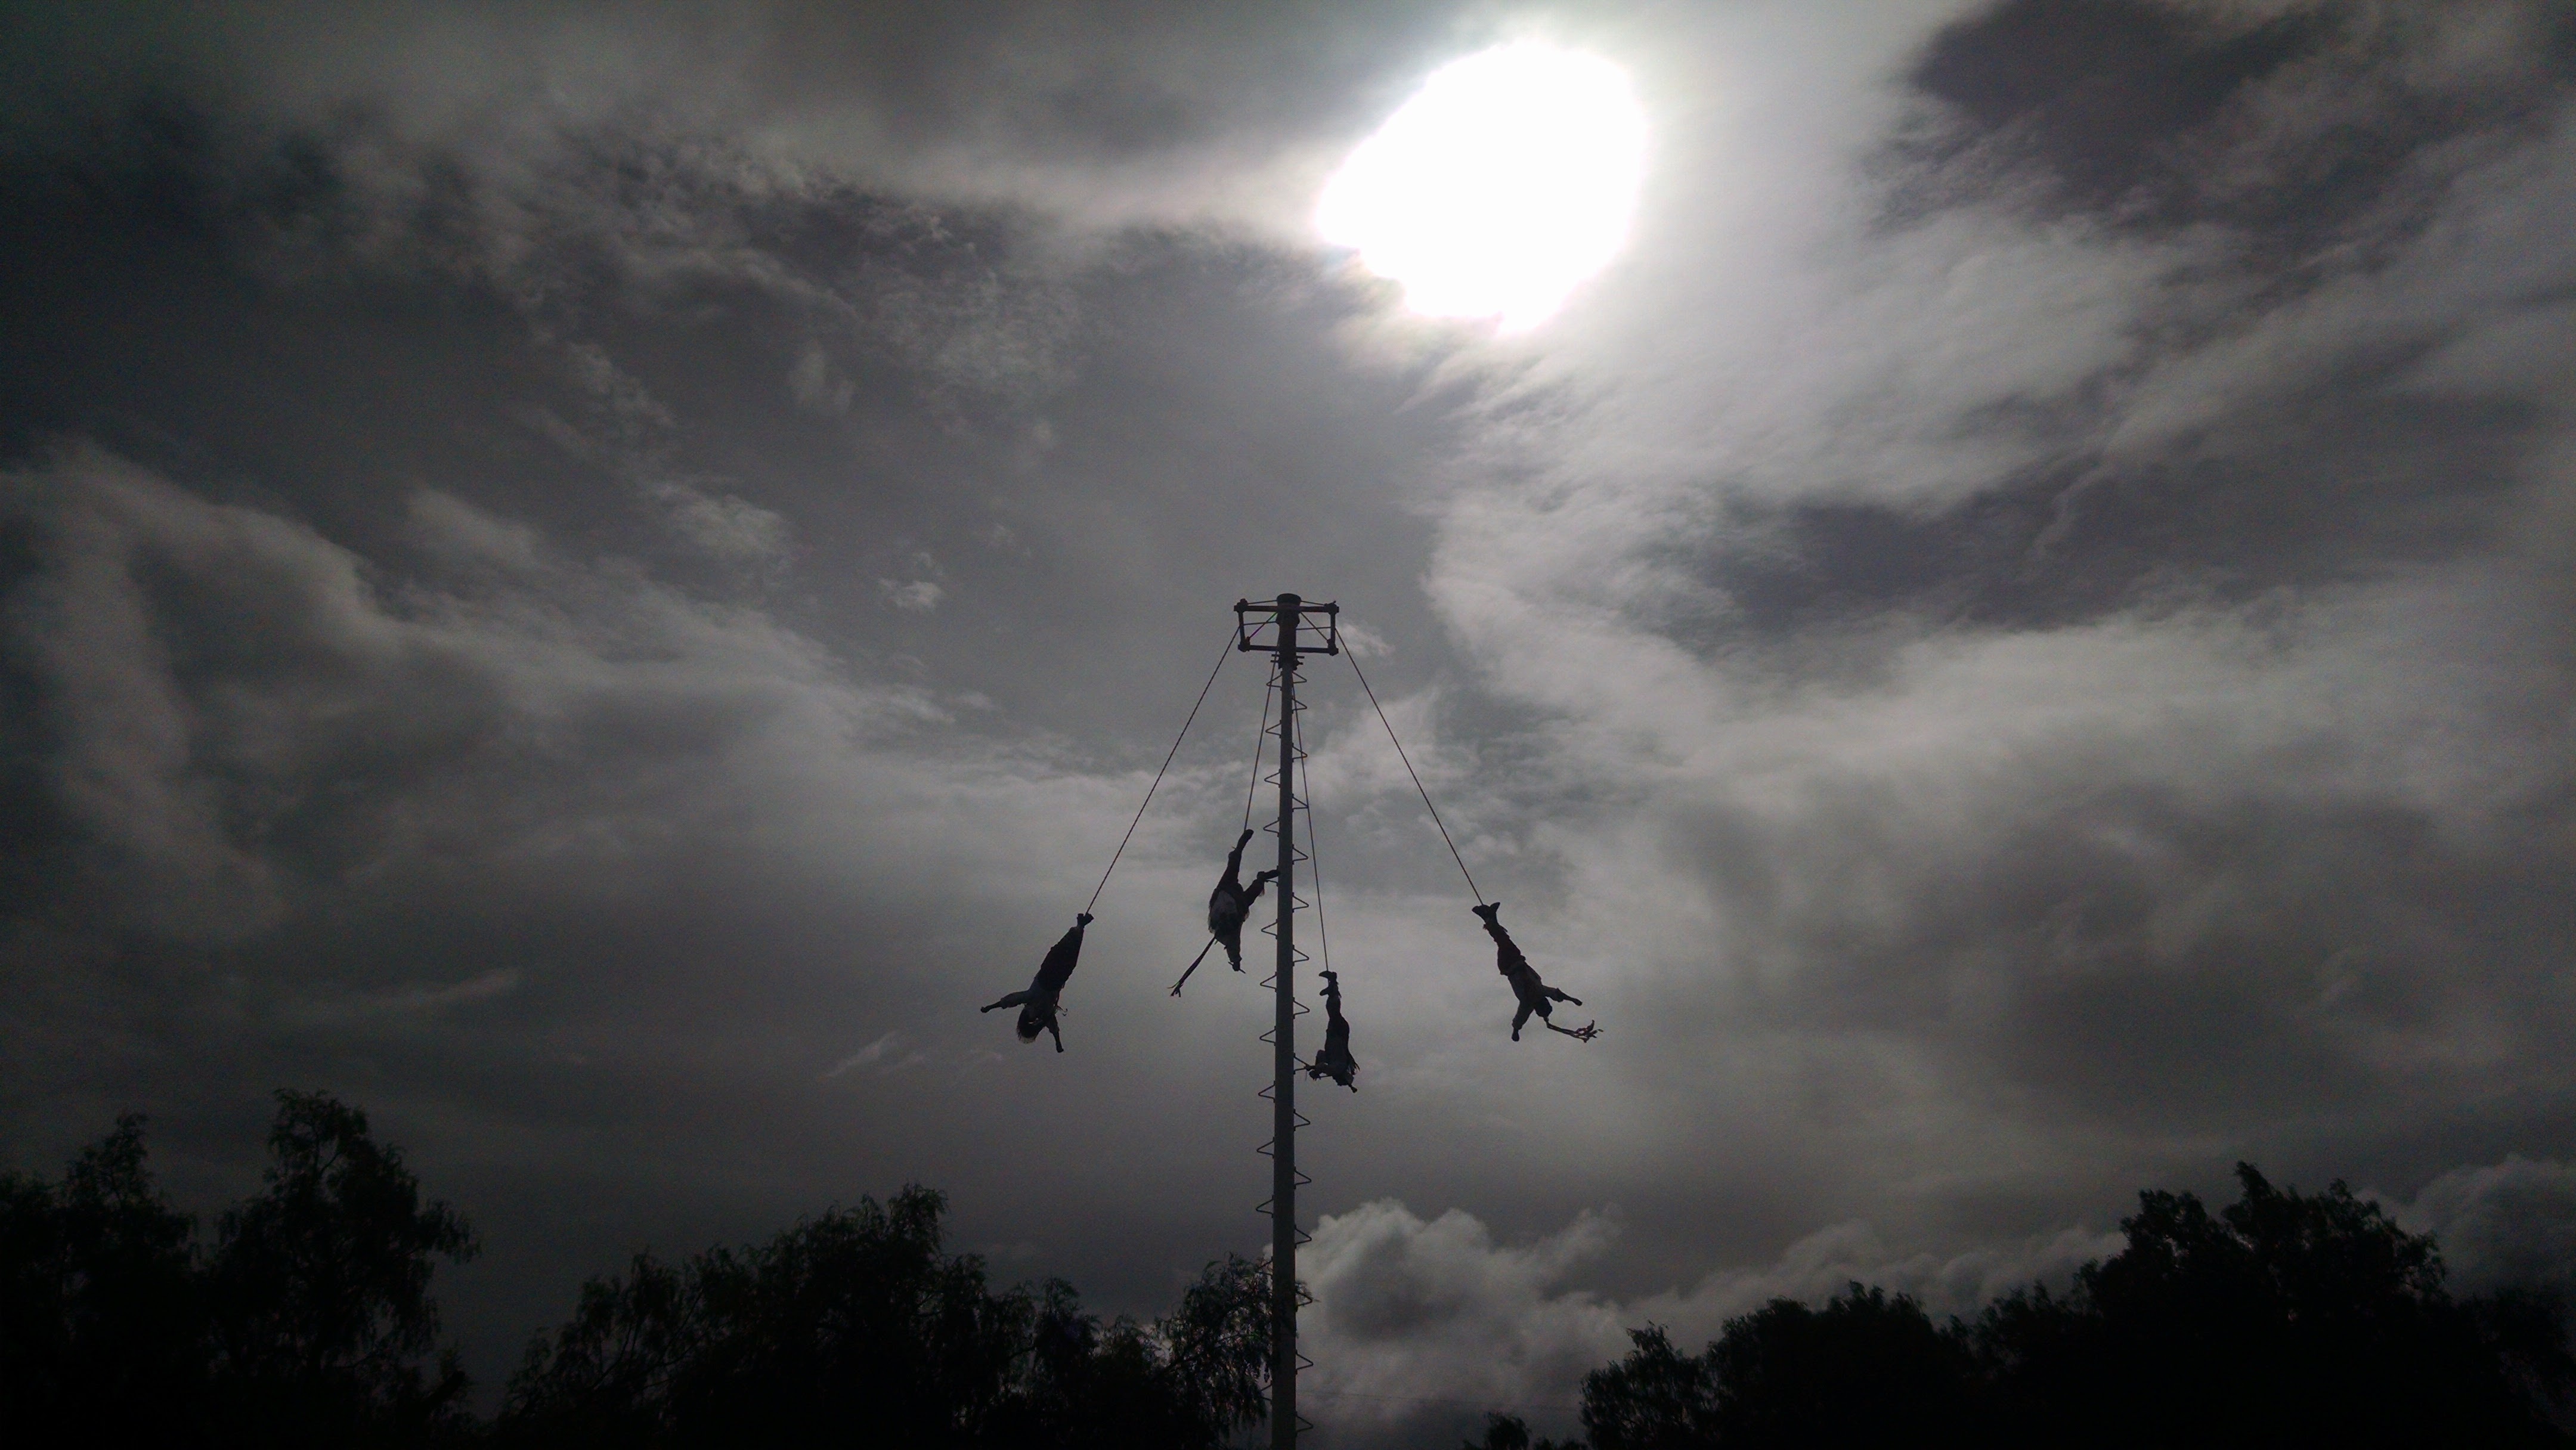
light, cloud, sky, sunlight, wind, atmosphere, flying, dusk, weather, storm, darkness, thunder, mexico, thunderstorm, tradition, indian, traditional, papantla flyers, papantla, meteorological phenomenon, atmospheric phenomenon, atmosphere of earth